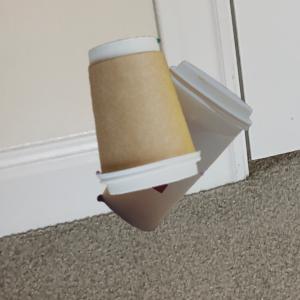
Label: cups